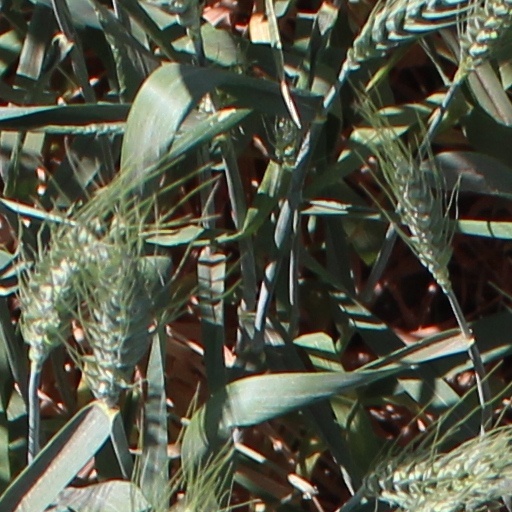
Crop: wheat